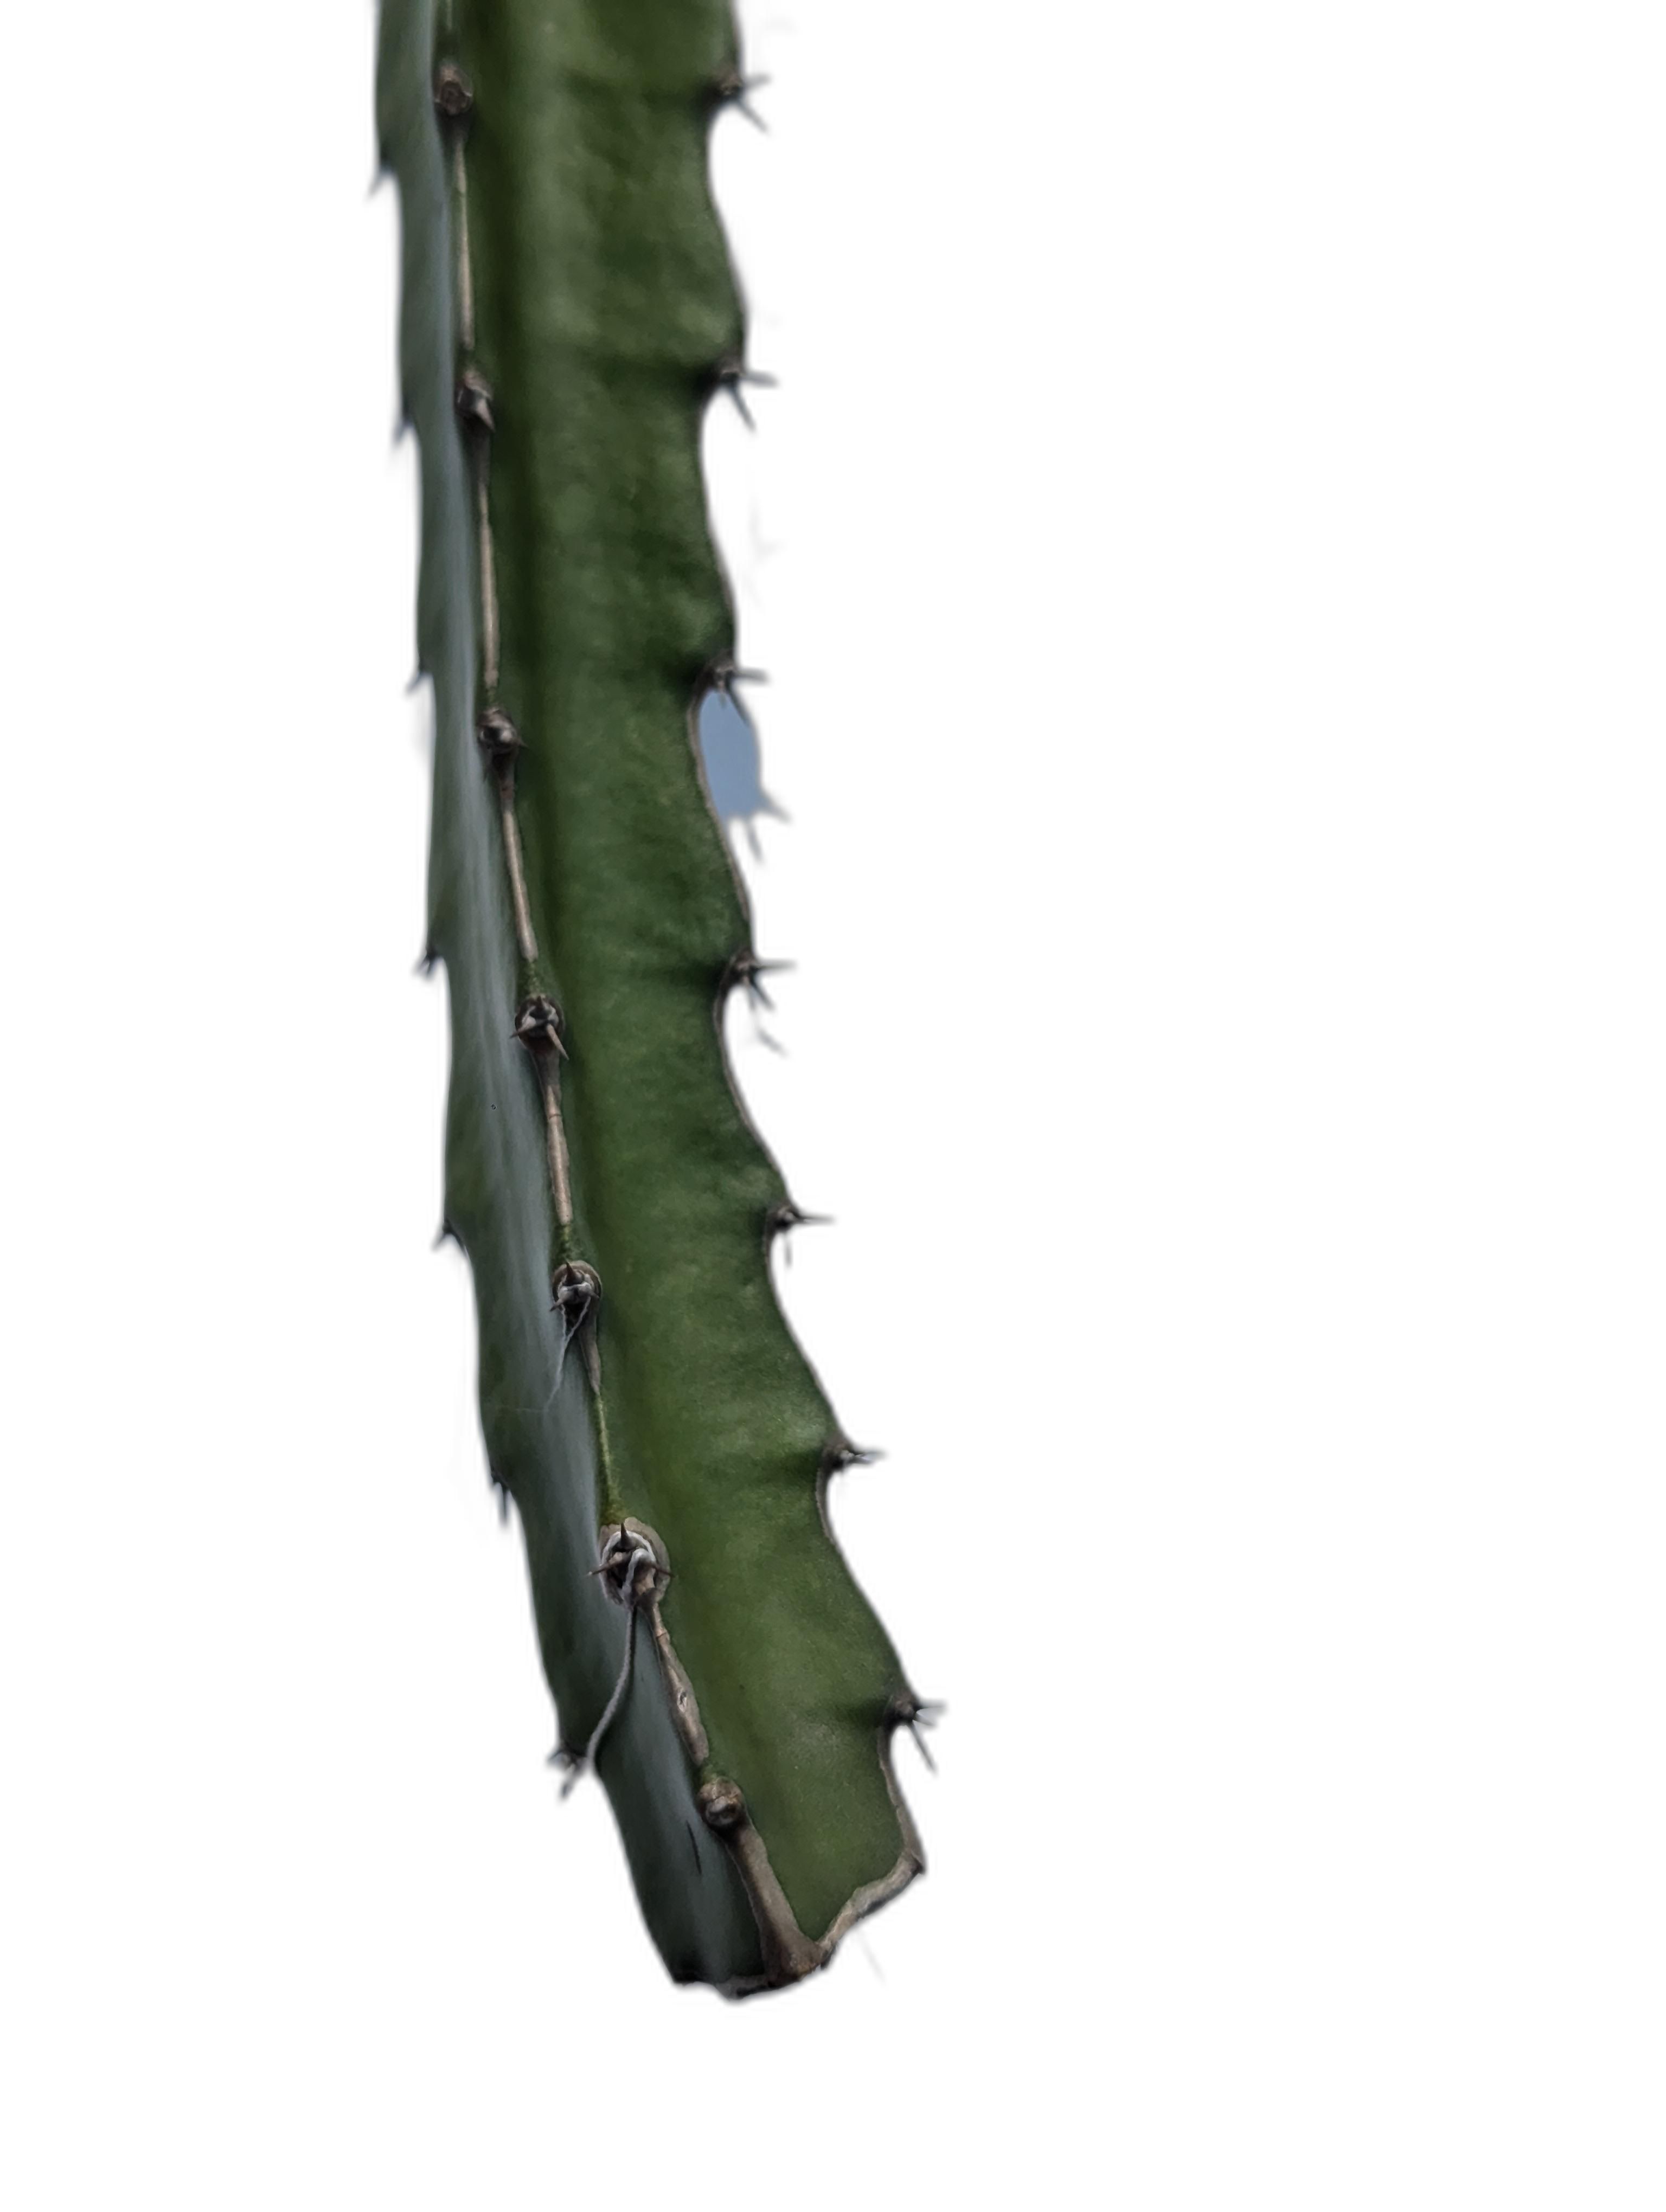
Label: Good leaf